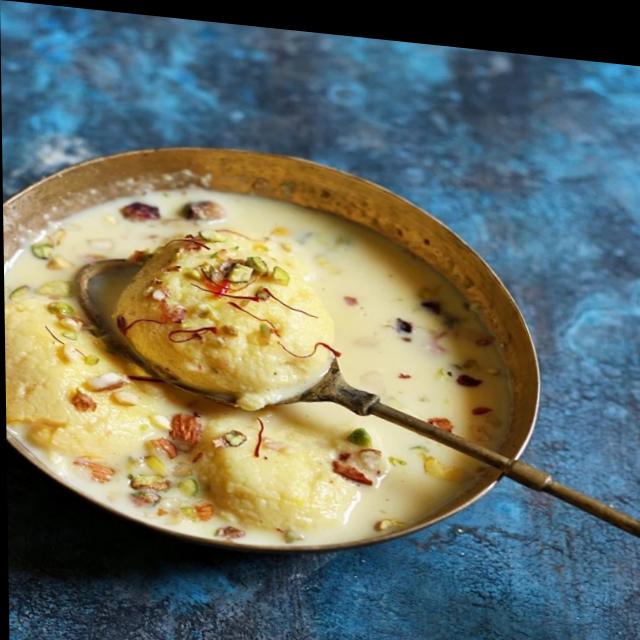
Dish: ras_malai